Sky position (RA, Dec in degrees): 325.517, -0.715
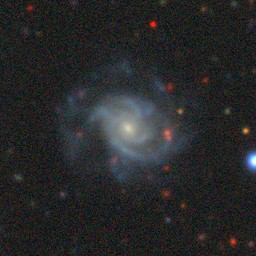
Galaxy morphology: Unbarred Loose Spiral Galaxies